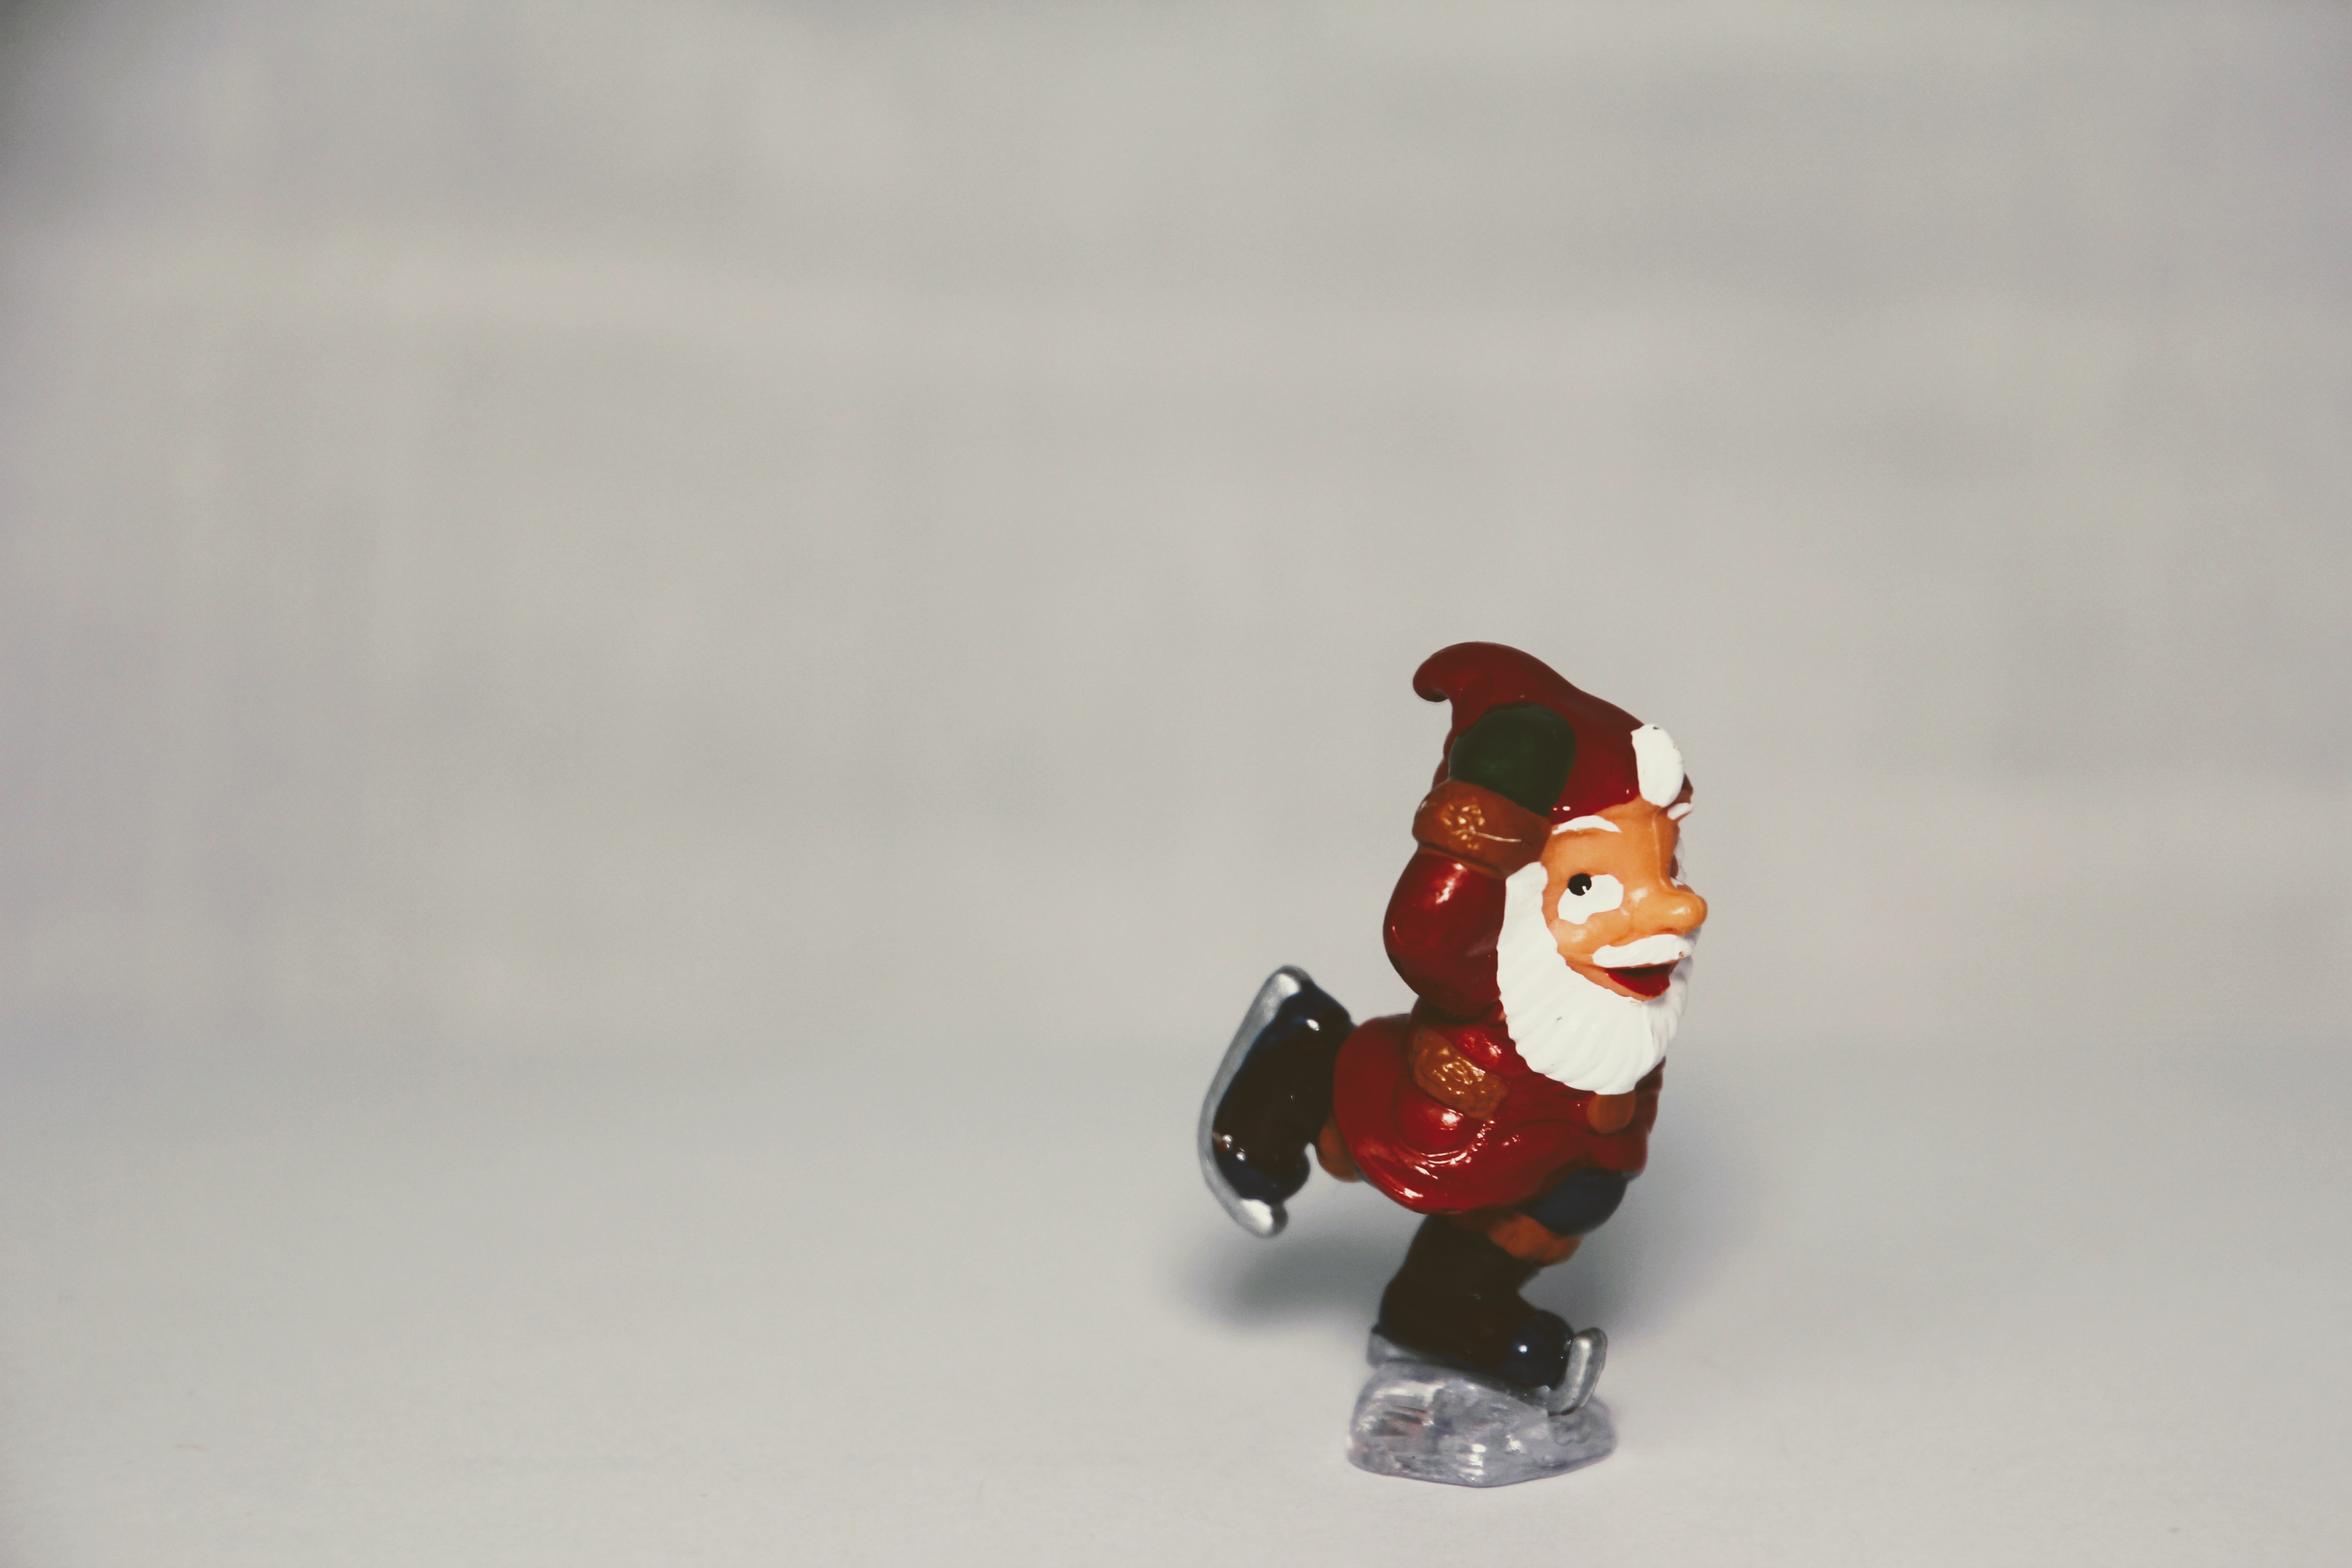
hand, snow, skate, red, toy, children, skating, figurine, toys, dwarfs, garden gnomes, berraschungseifiguren, kids surprise